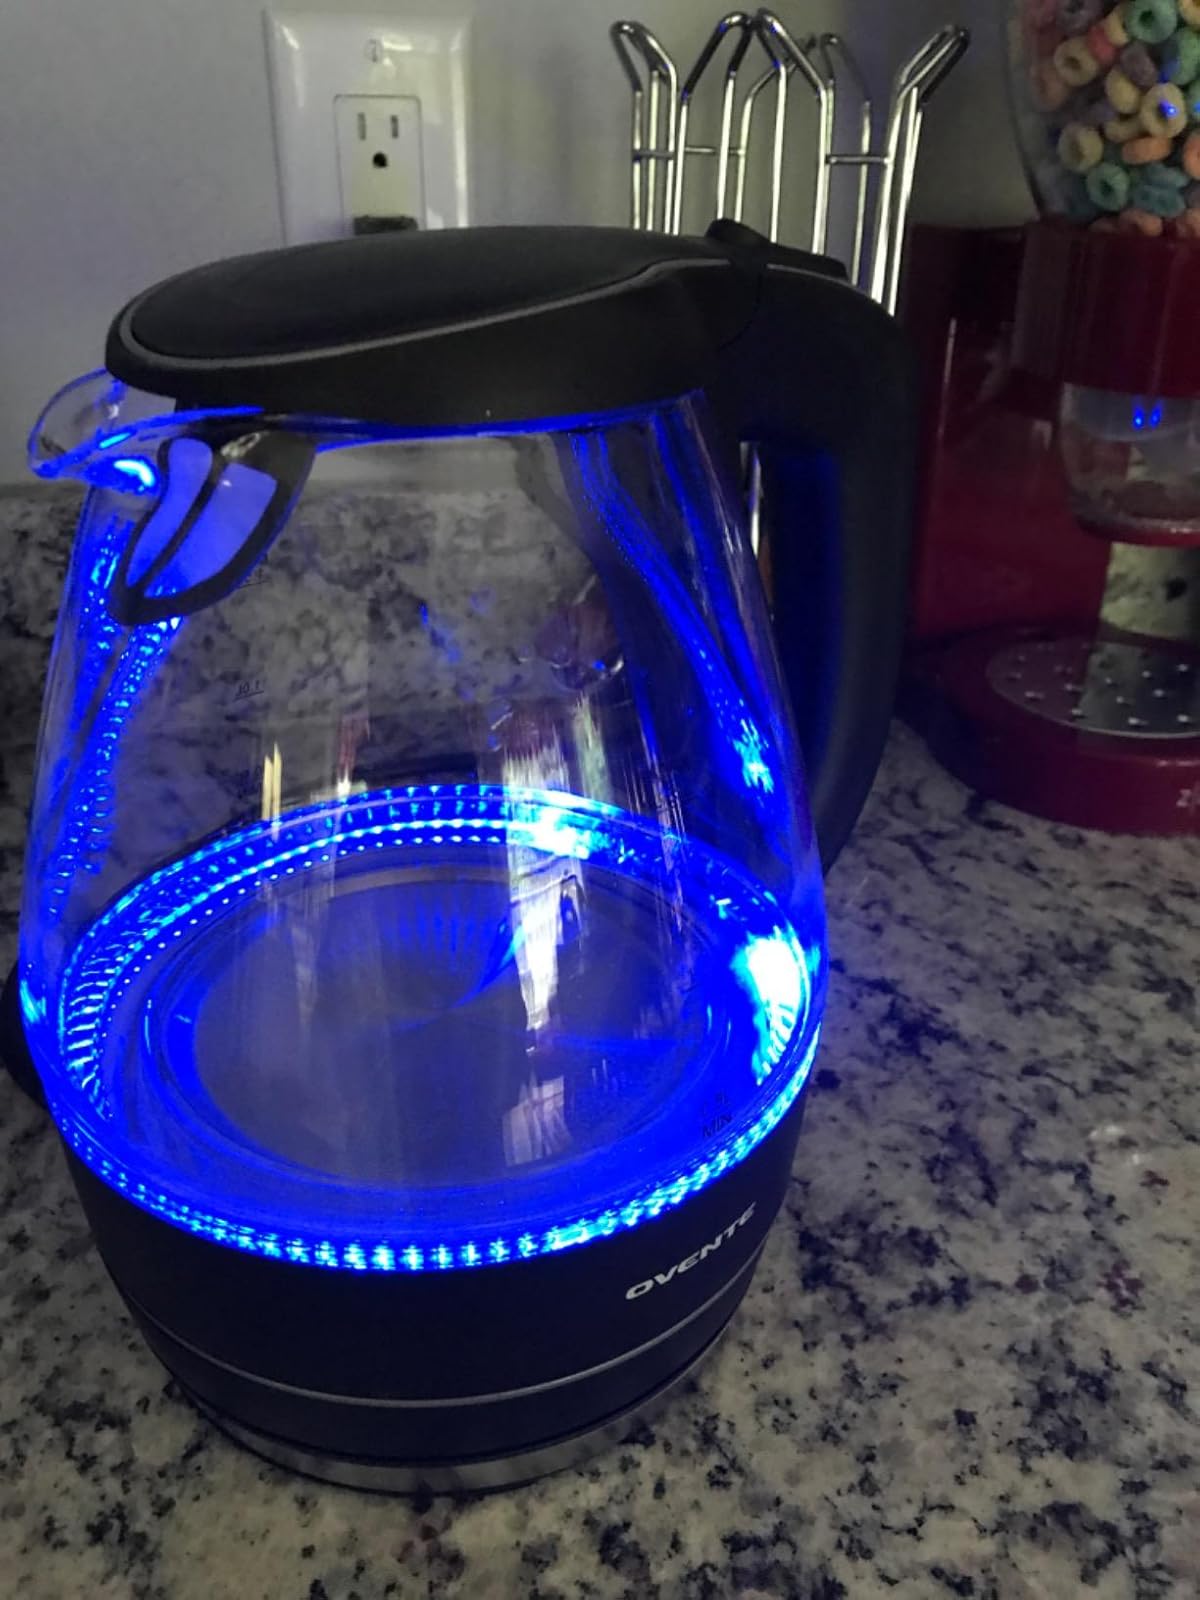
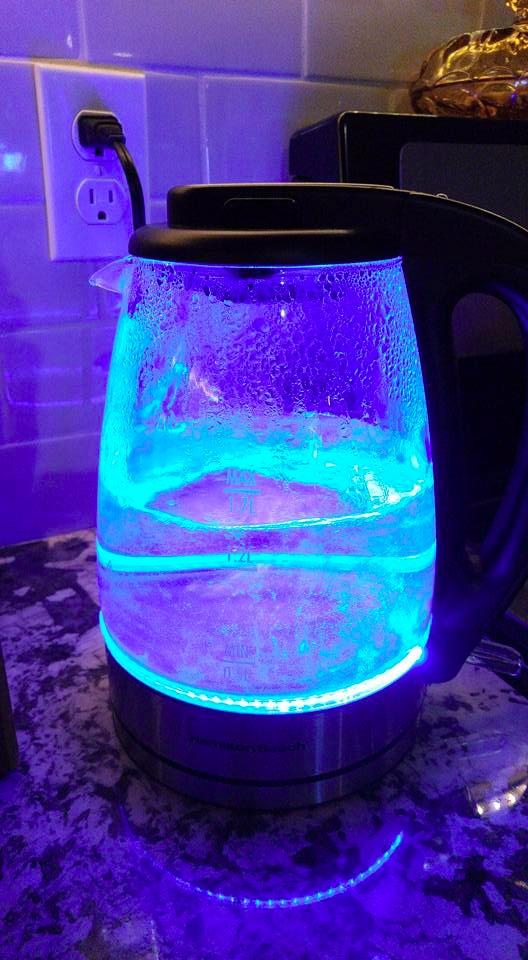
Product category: items_kettle
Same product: no